Ar Tonelico

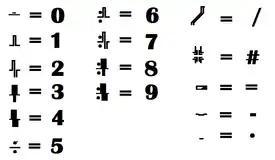

An identifier used for distinguishing individual Reyvateils among all that are connected to the Towers, and it is used during the authentication process that takes place during the Downloads for Hymmnos. The Reyvateil Origins and the Pureblooded β-Types have their Hymn Codes registered in the database of the Tower, but the same doesn't happen for the Third Generations. Therefore, while Third Generations can use the battle Song Magic that is preinstalled in them (Hymmnos Words), they can't Download Hymmnos from the Hymn Crystals.